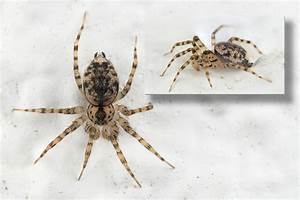
Label: ragno